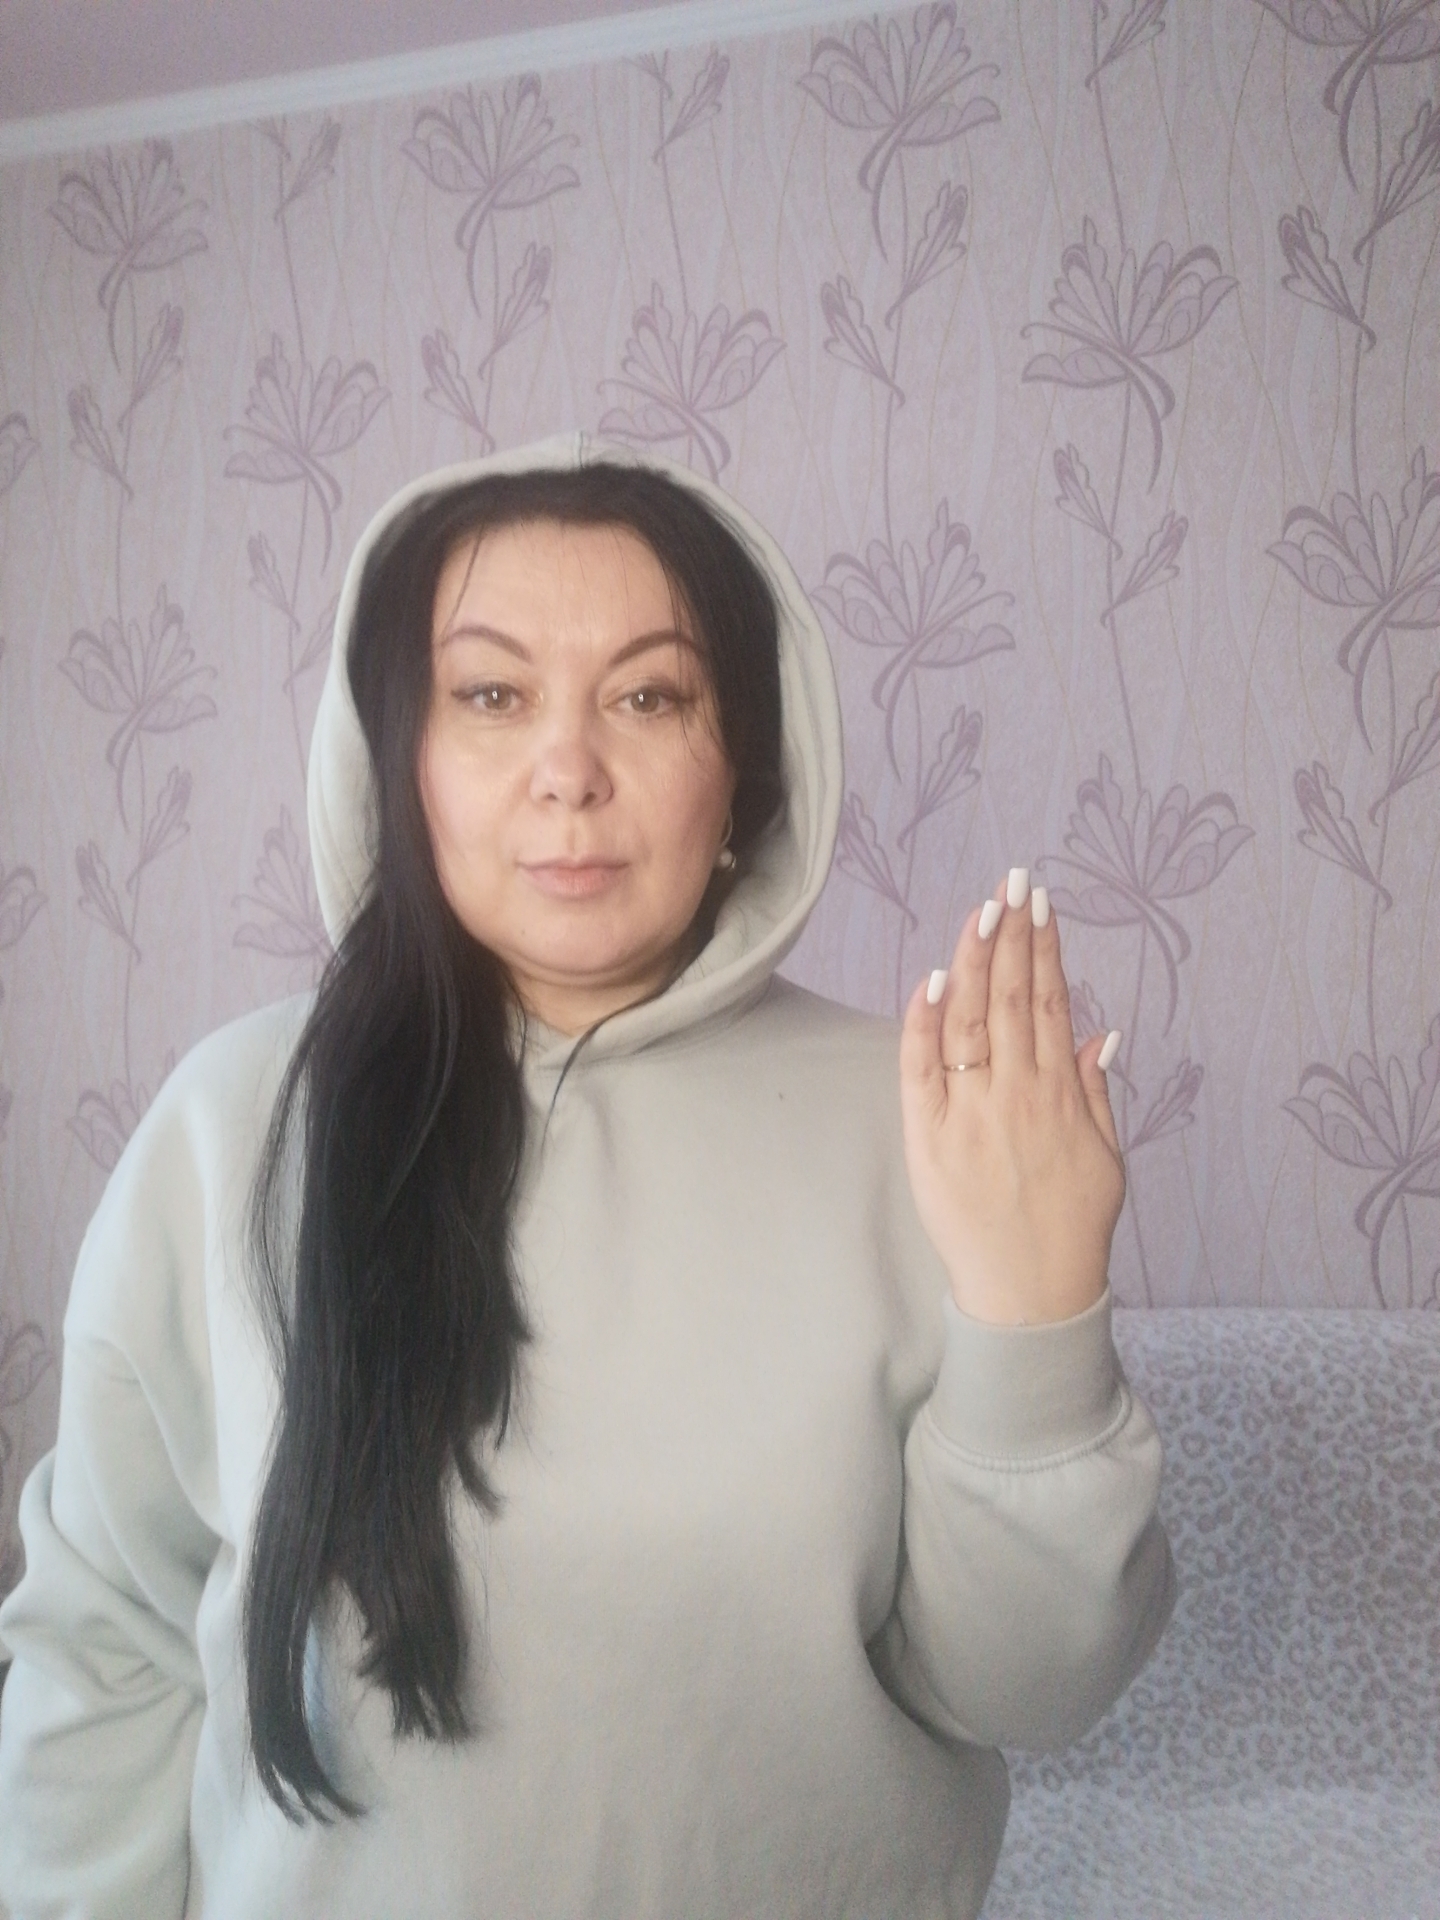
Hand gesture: stop_inverted